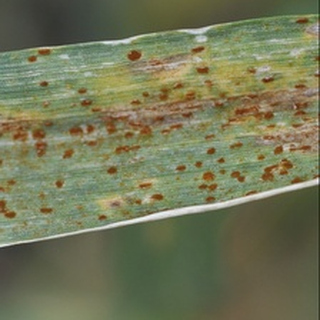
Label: wheat_brown_rust